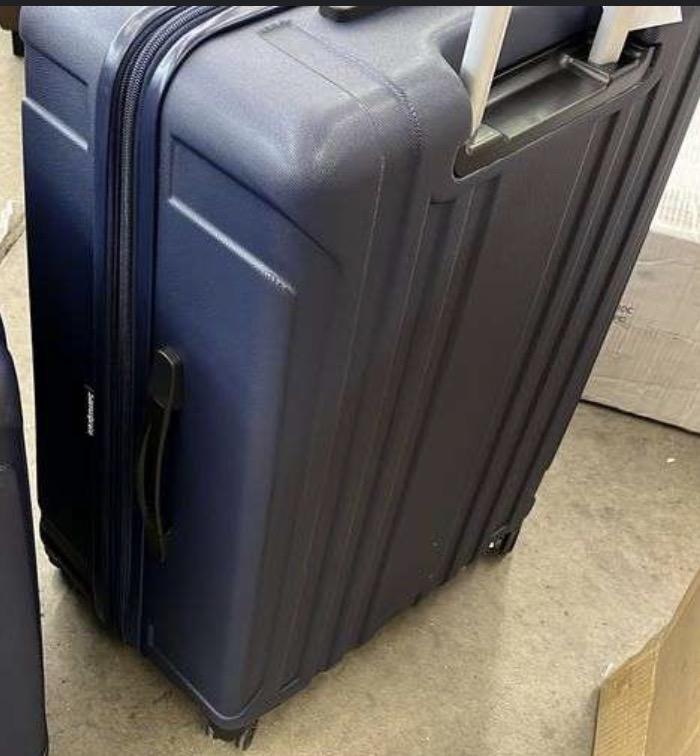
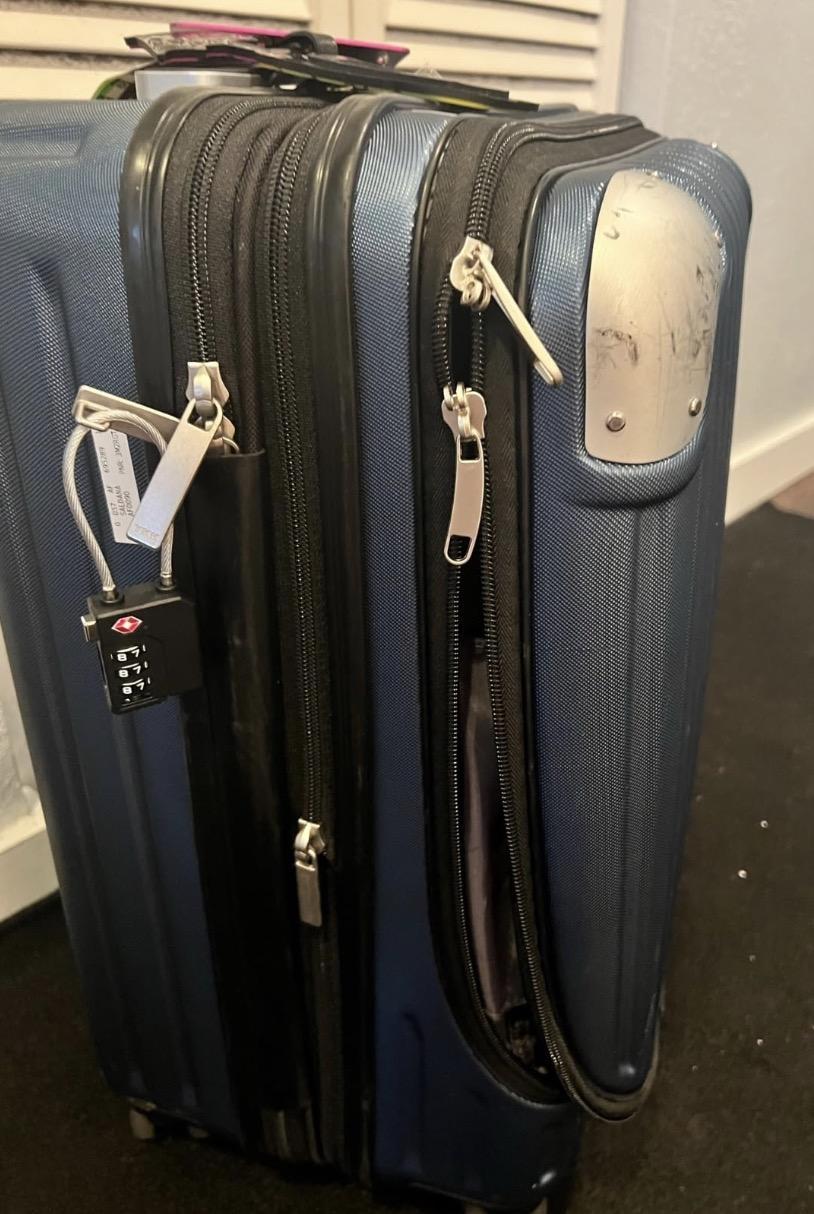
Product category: items_tea
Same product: no